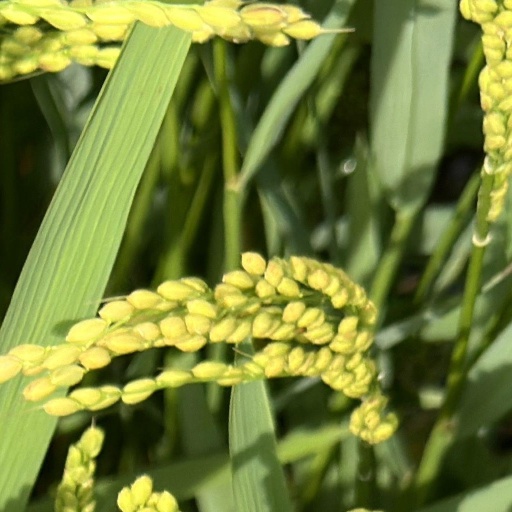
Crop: rice